Israel–Libya relations

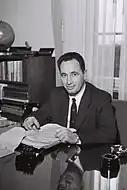
Shimon Peres 1963

The Oslo Accords had been signed between Israel and the PLO in September 1993, which detailed a political solution to the territorial conflict. Gaddafi's response to the Oslo Accords was to state that the conflict could only be resolved by the return of all Palestinian people to Palestine. Having shifted in his post Six-Day War view on Israel, Gaddafi now called for the establishment of a democratic state of both Jews and Palestinians, supervised by the UN.